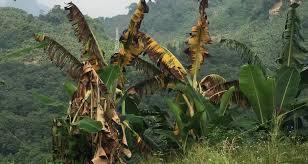
Migomba mingi ya ndizi ipo shambani, mingine matawi yao yamechomeka na kukauka, mingine bado yana rangi yake ya kijani kibichi.